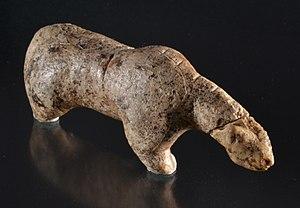
Le musée de l'université de Tübingen est un établissement muséographique universitaire dont les collections sont installées dans le château Hohentübingen ainsi qu'au sein d'autres bâtiments de Tübingen, ville située dans le Land de Bade-Wurtemberg. Le musée est créé en octobre 2006.
La grotte de Vogelherd, formée de roches karstiques, est localisée près de la ville de Niederstotzingen au sein de la vallée de la Lone dans le Land du Bade-Wurtemberg, en Allemagne.